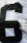
Number: 6